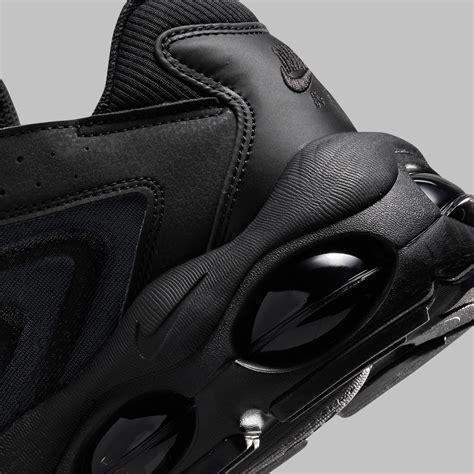
Brand: Nike
Model: Air Max TW